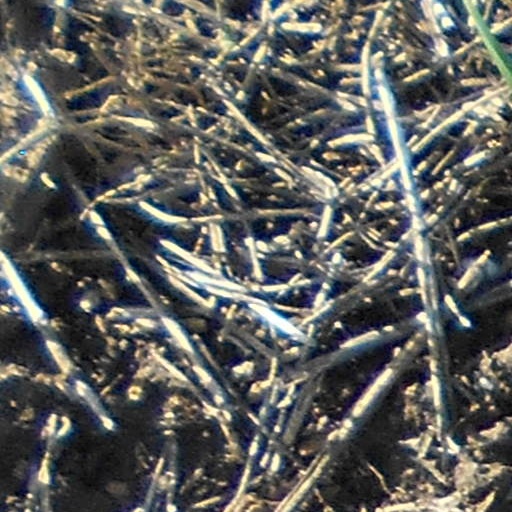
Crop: wheat